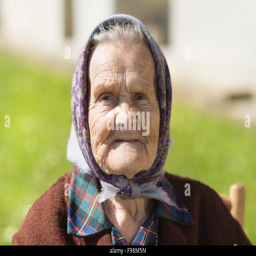
very old woman with head scarf sitting and relaxing in the garden